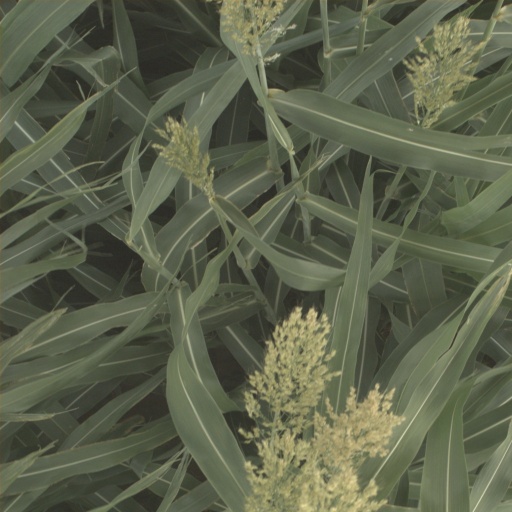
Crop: sorghum